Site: brandenburg
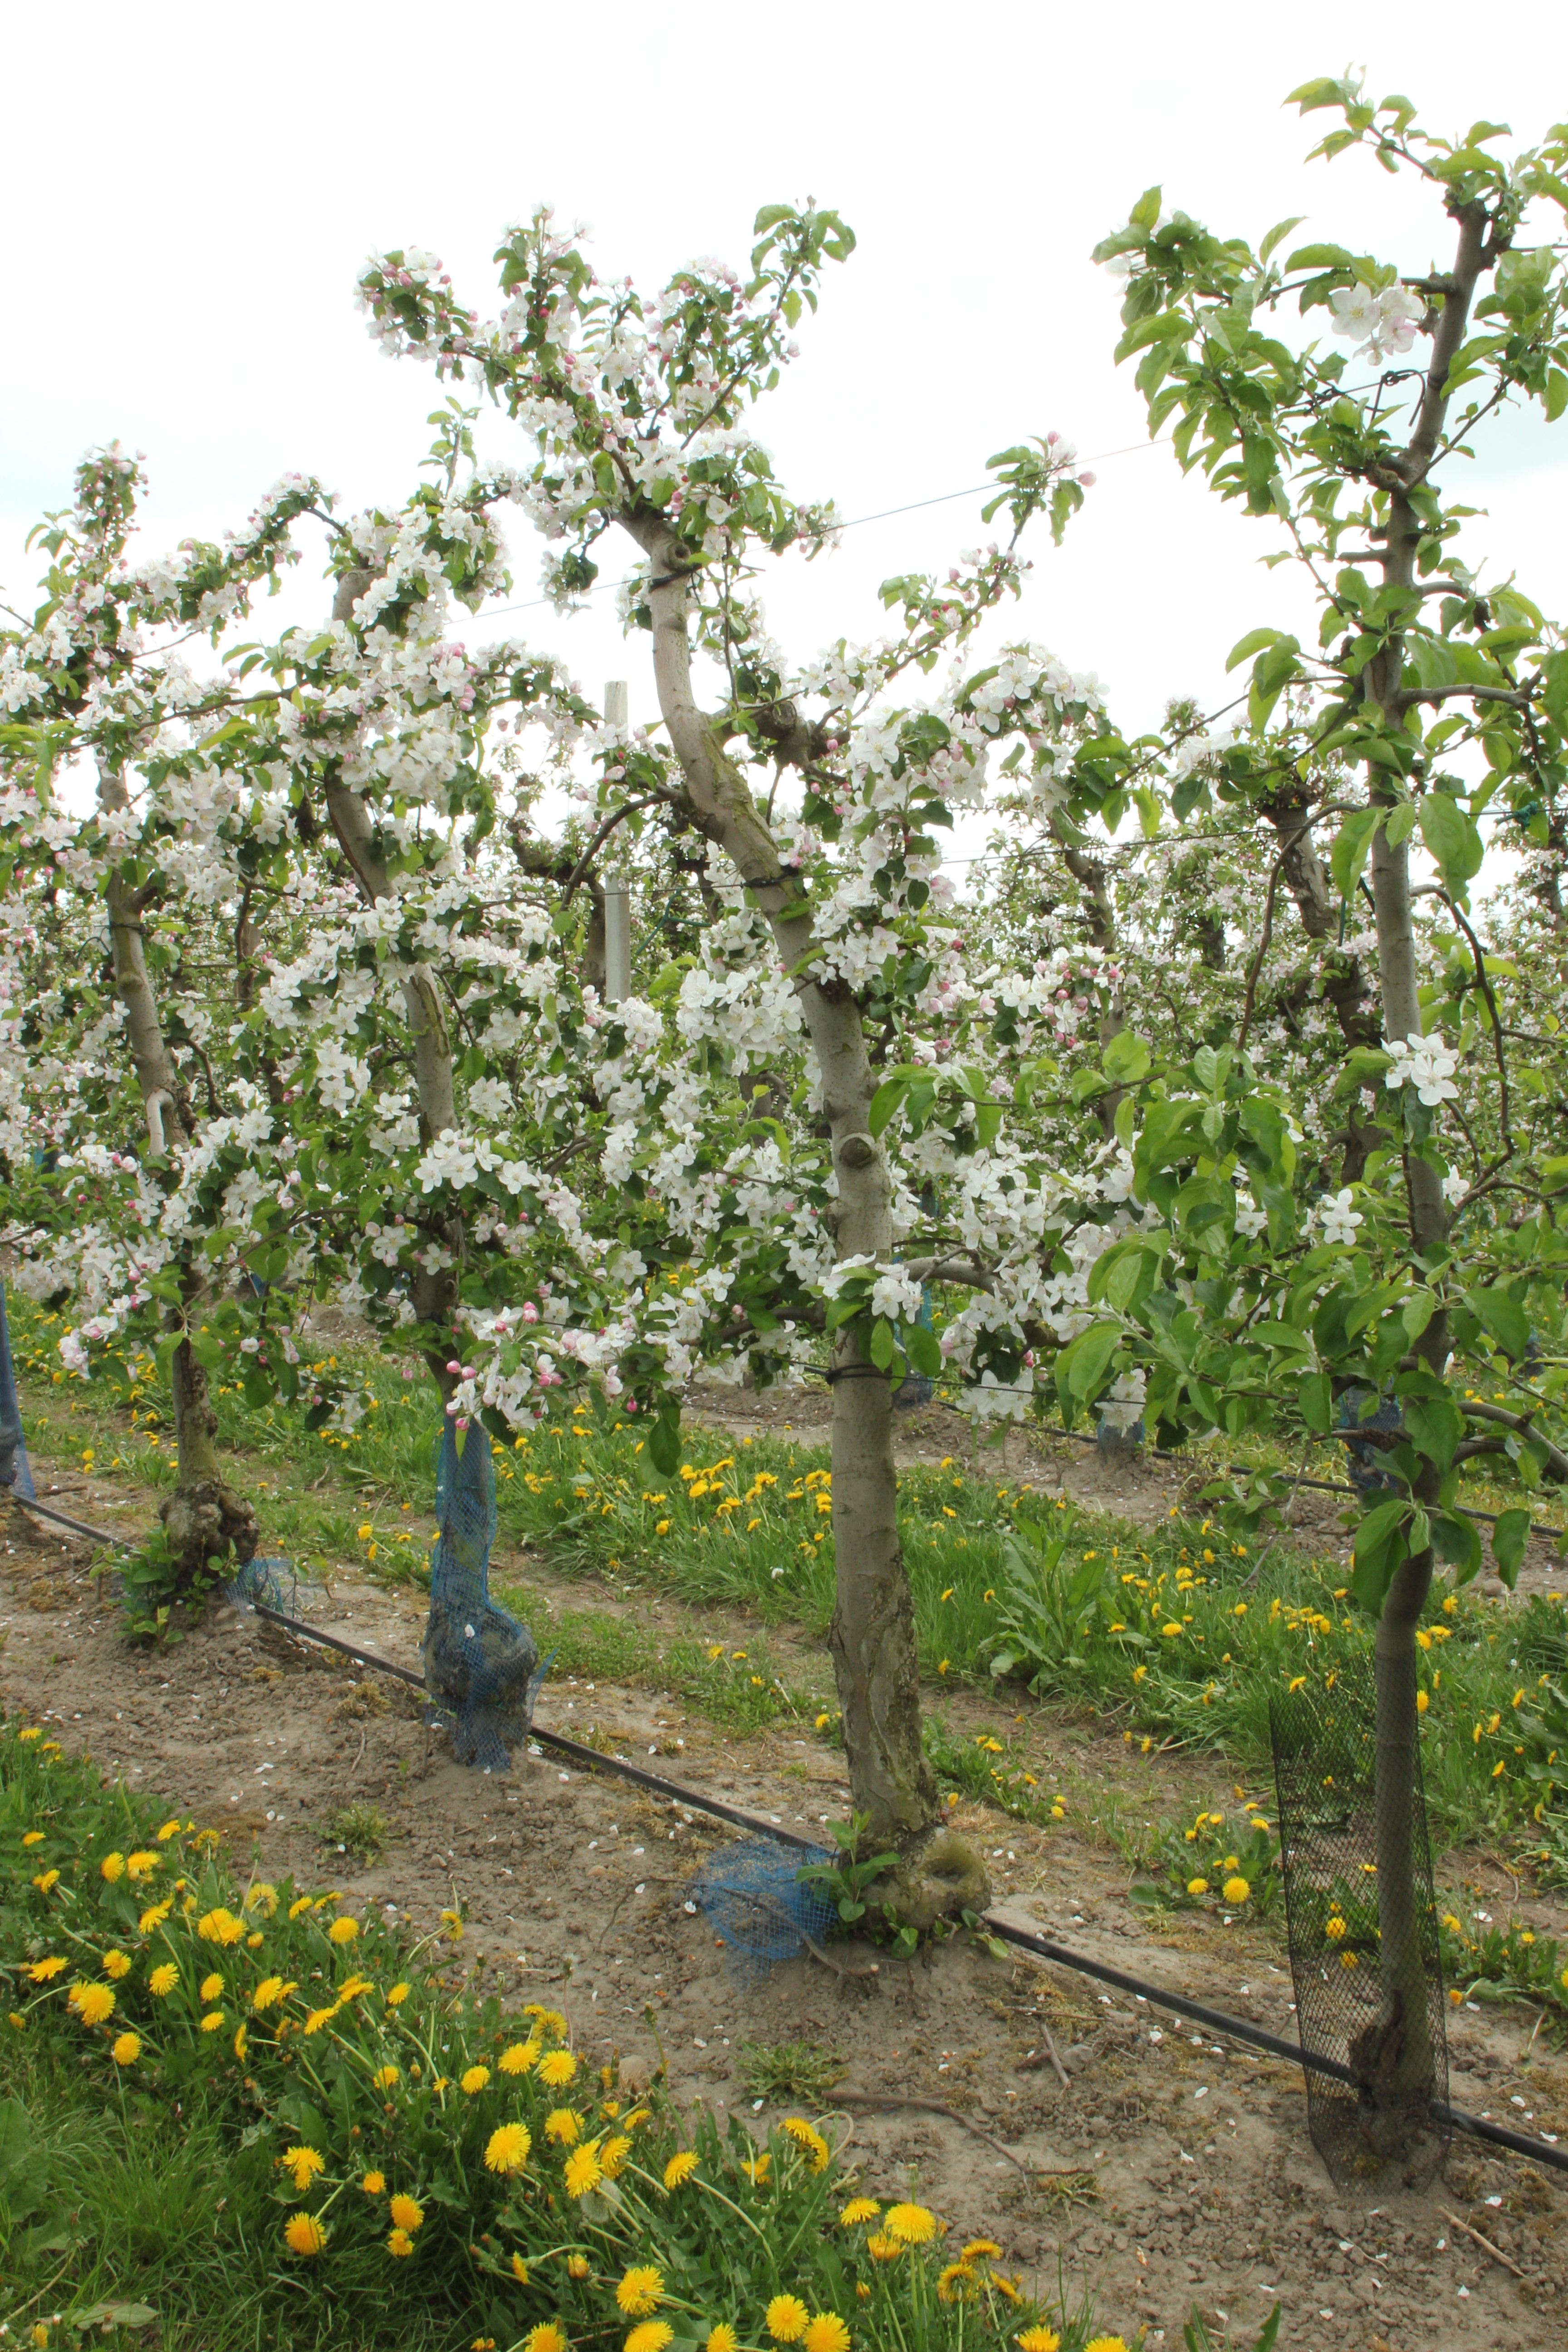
Growth stage (BBCH 65): Flowering